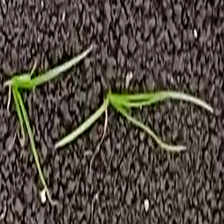
Weed species: Digitaria_SP_(Digitaria Sanguinalis )